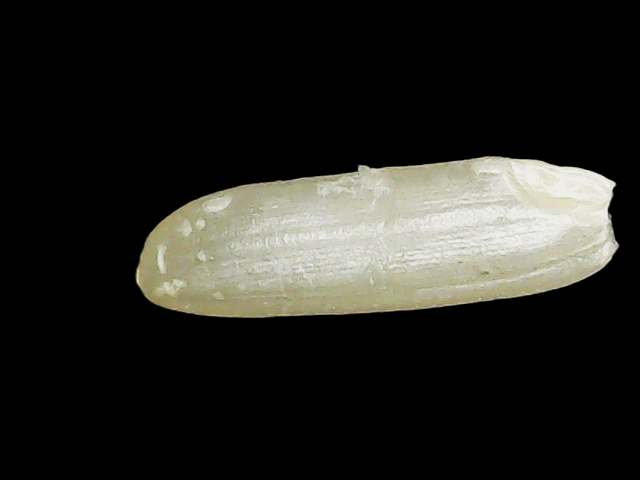
Rice variety: Binadhan26